White-headed duck

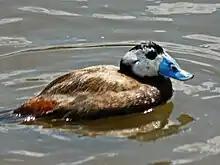
Male in winter

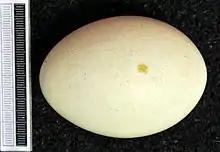
Egg, collection Museum Wiesbaden

This duck breeds in Spain and North Africa, with a larger population in western and central Asia. Their breeding habitat is large tracts of open water, such as lakes and ponds including artificial water bodies, with dense stands of aquatic plants to provide shelter and nesting sites. Individuals are fairly frequently reported well north of their breeding range, but as with many wildfowl, the status of these extralimital records is clouded by the possibility of escapes from collections.